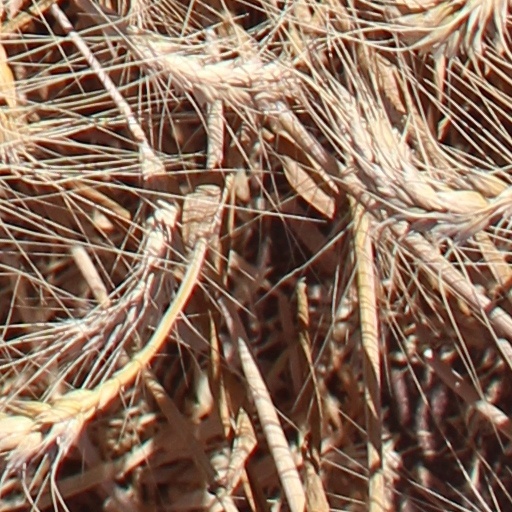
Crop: wheat